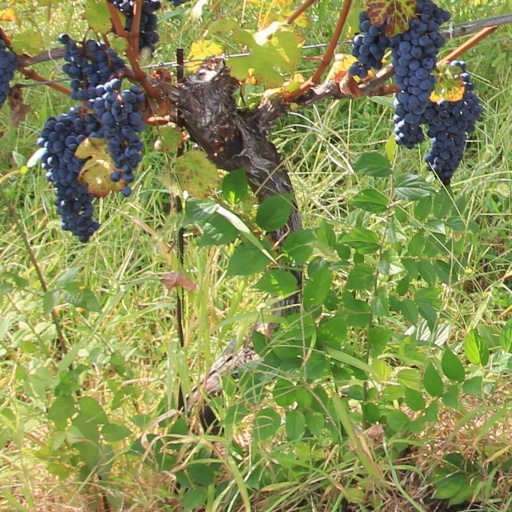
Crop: grape